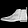
Label: Ankle boot